Rip Van Winkle (1910 film)

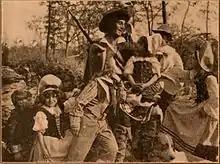
A film still showing the young Rip Van Winkle

Rip Van Winkle is a 1910 American silent short drama produced by the Thanhouser Company. The film is an adaptation of Washington Irving's 1819 short story "Rip Van Winkle" with some differences in the plot. The film focuses on the title character whose idle life is made difficult by his cantankerous wife. Winkle heads into the mountains and encounters spirits of Henry Hudson's men. Upon partaking of their alcohol, Winkle falls into a slumber for twenty years. He returns home and has difficulty proving his identity and must save his property from an unlawful accusation by his rival. After he proves his identity, he is reunited with his family. The title character was played by Frank H. Crane, but the production credits are largely unknown. The film was released on December 6, 1910, and met with positive reviews. The film is presumed lost.